Pacifism in the United States

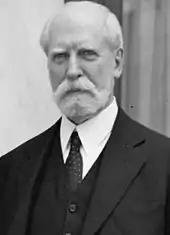
Charles Evans Hughes, former Supreme Court Justice and Harding's Secretary of State

There is less on opposition in 1917–1918, and focuses on repression of the antiwar left by the government Various anti-war women also opposed the war.